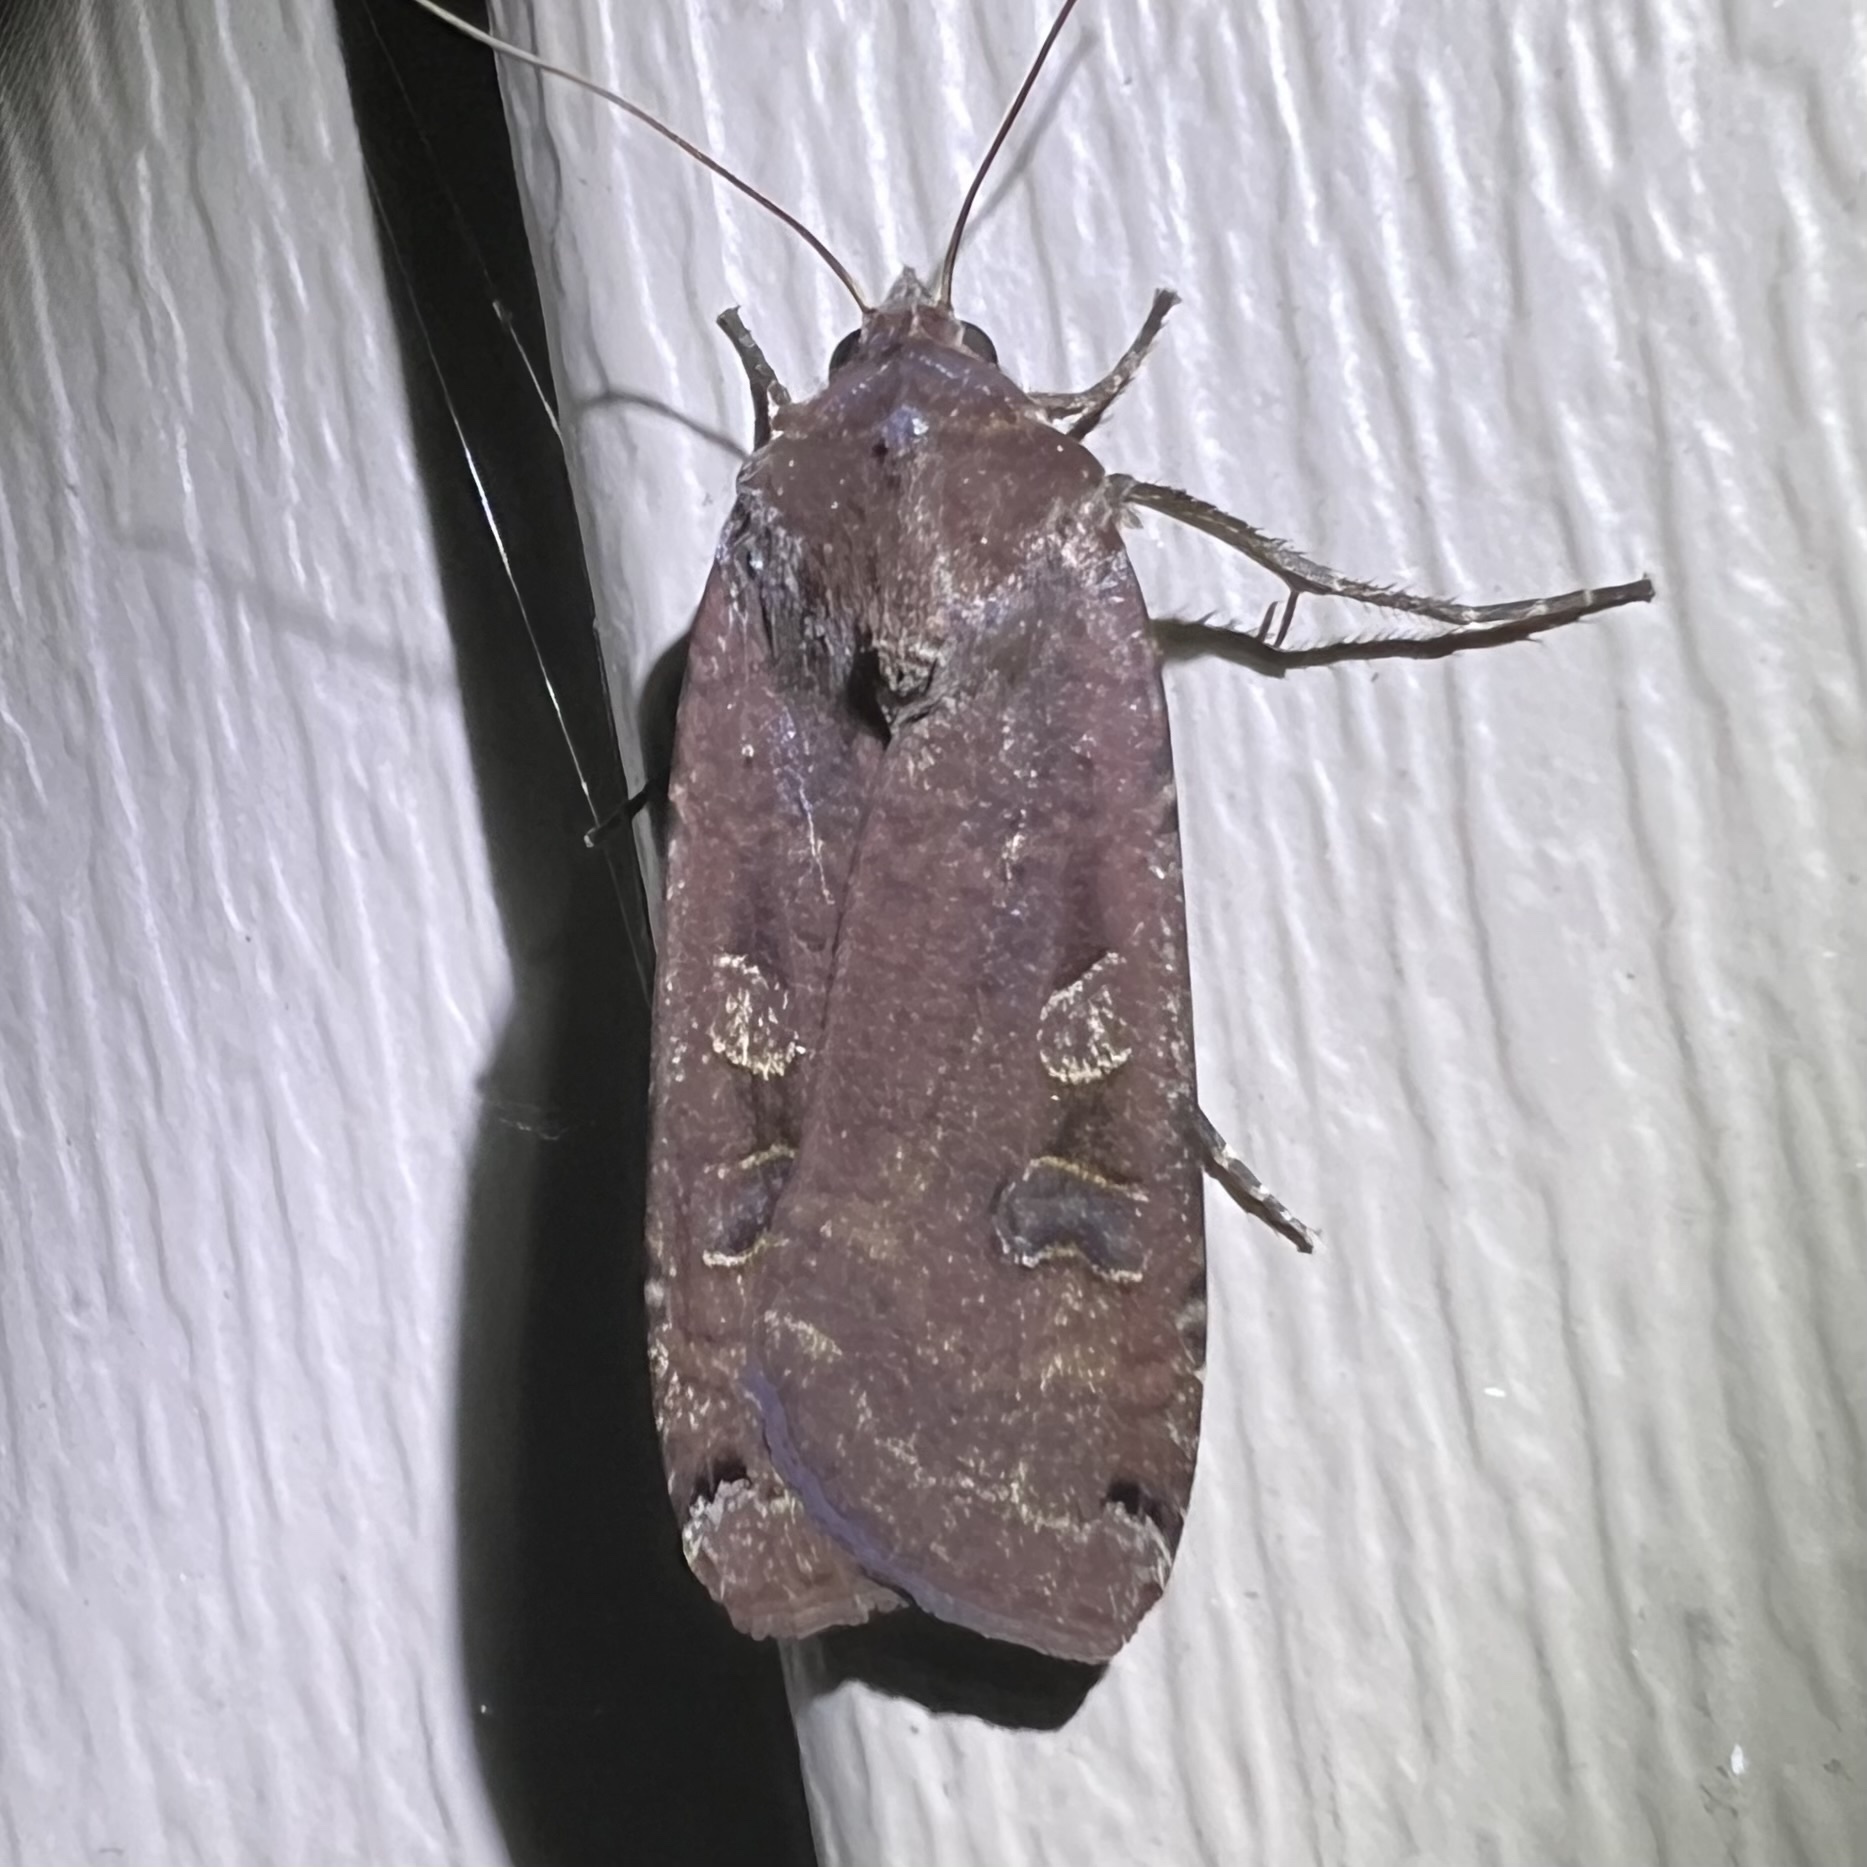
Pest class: cutworms